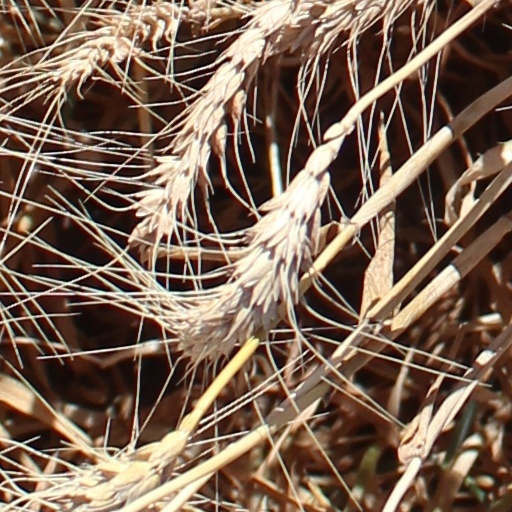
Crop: wheat